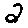
Label: 2